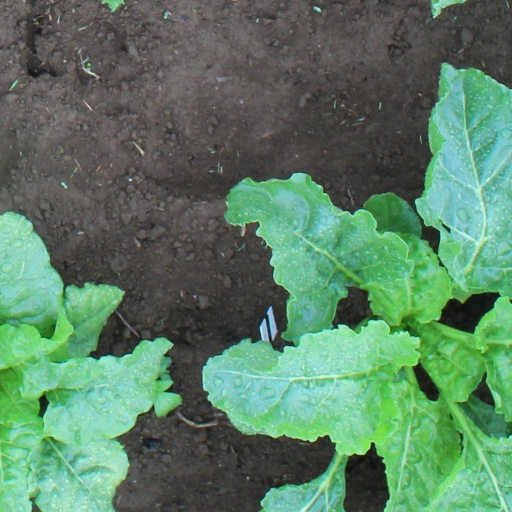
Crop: sugar beet